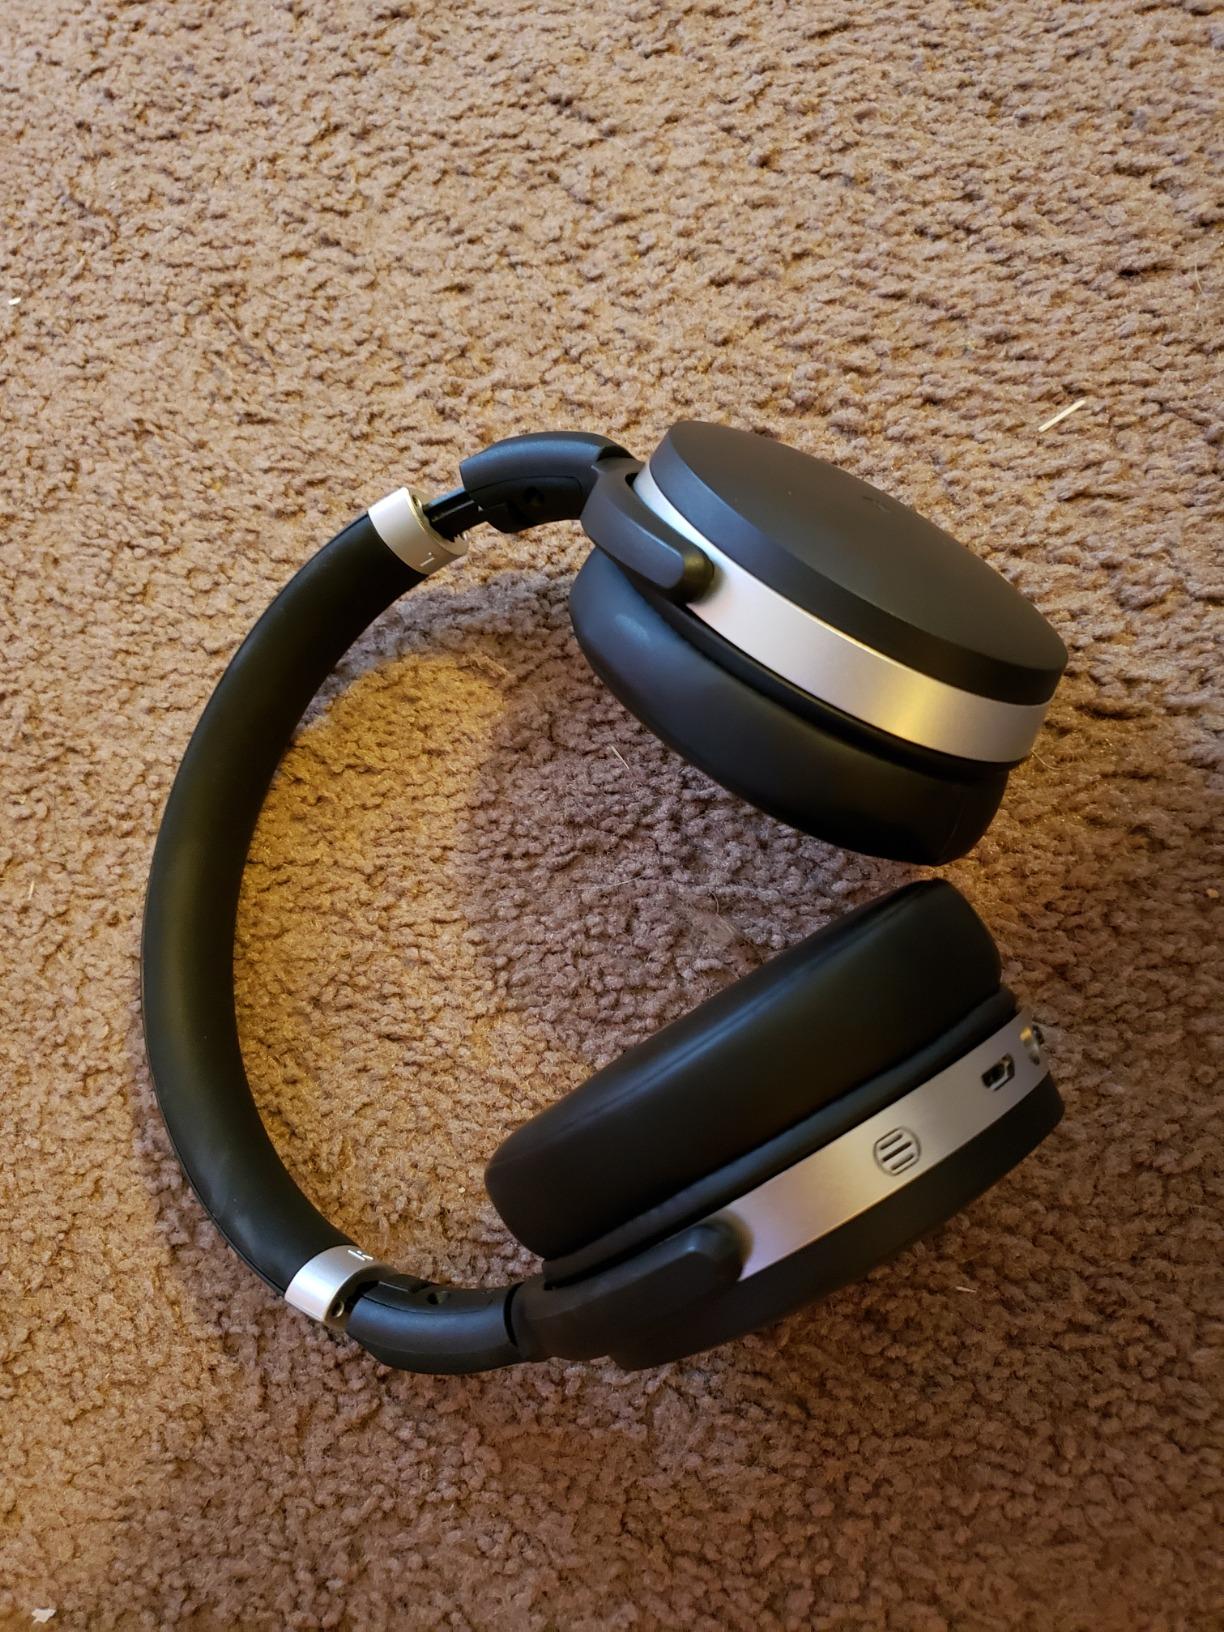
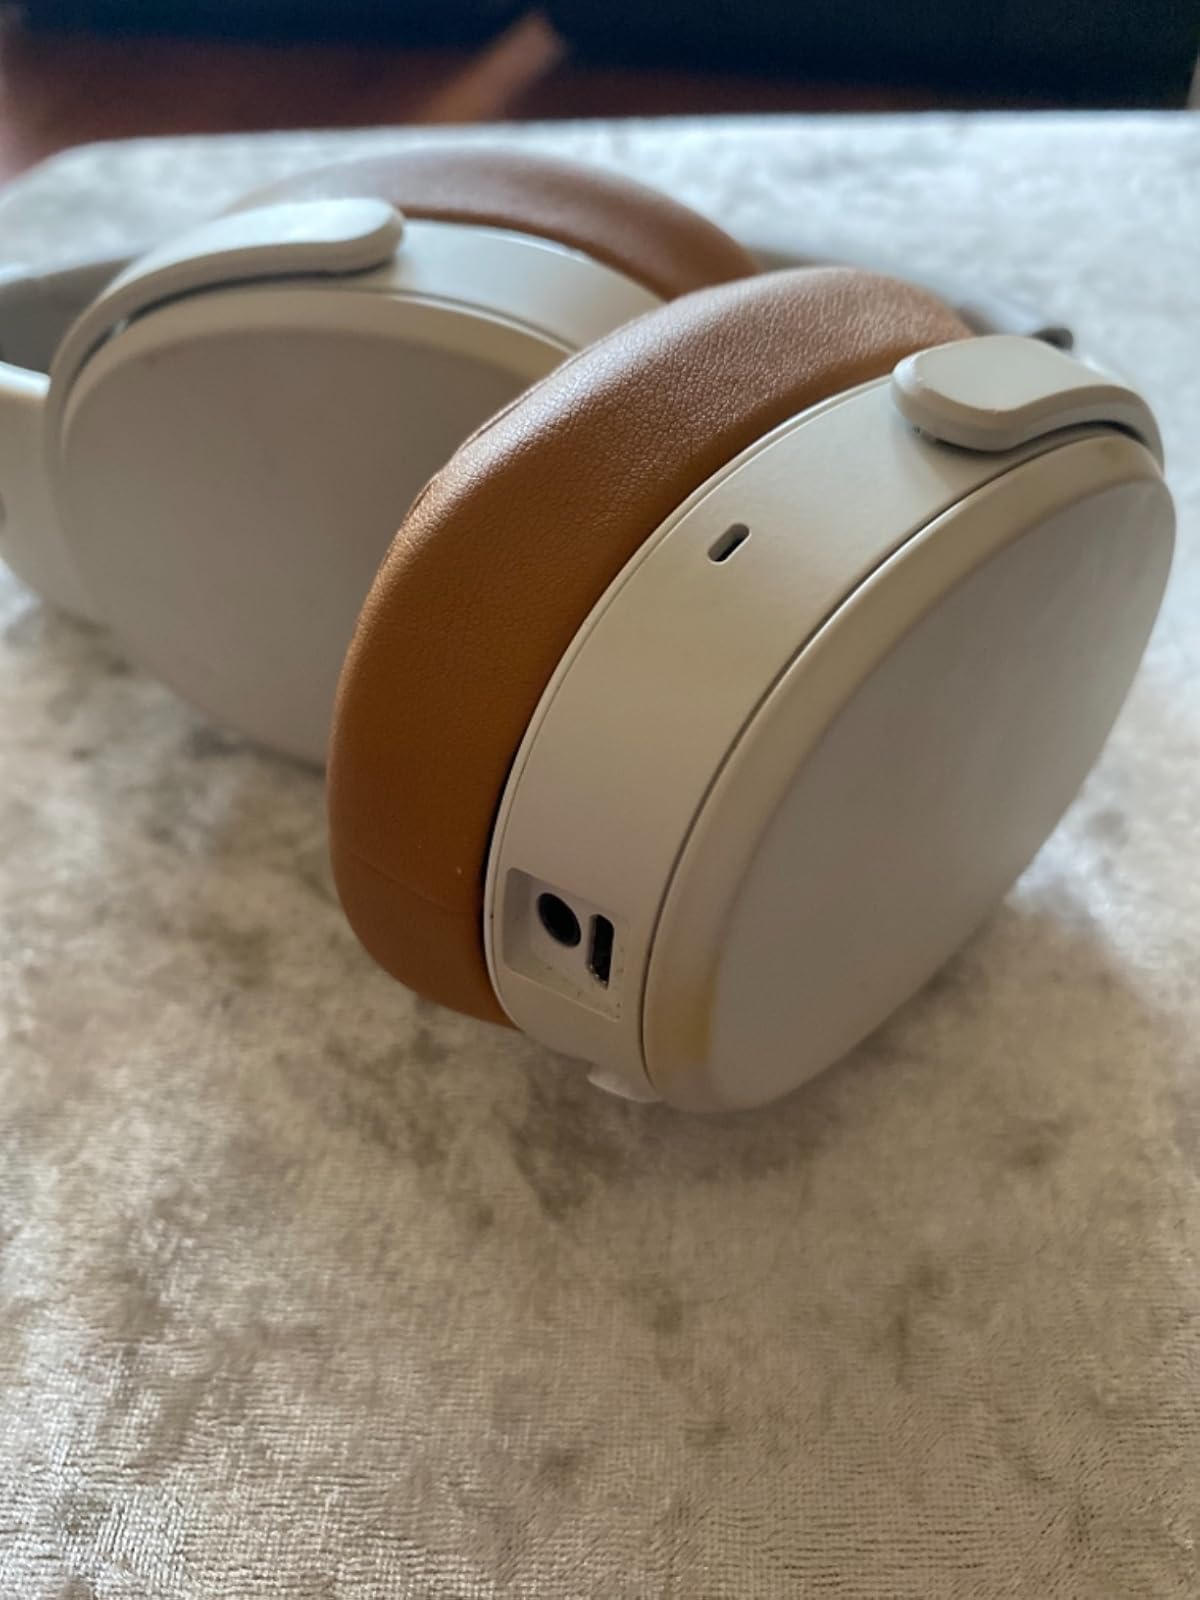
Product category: headphones
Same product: no